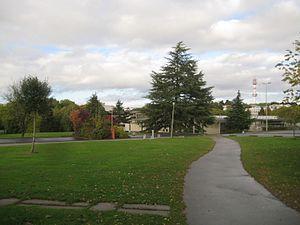
Campus de Beaulieu, Rennes, France